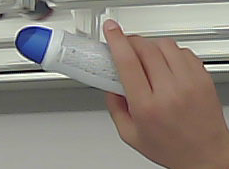
Product: dove_spray